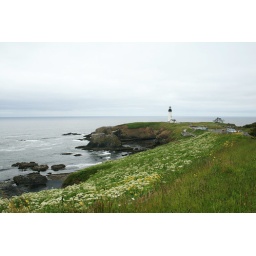
aquina Head Lighthouse on the Oregon coast with cow parsnip blooming in the foreground